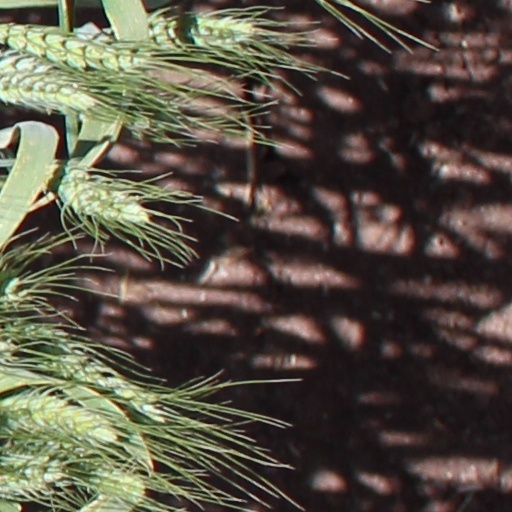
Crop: wheat